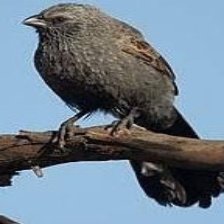
Species: APOSTLEBIRD
Scientific name: STRUTHIDEA CINEREA